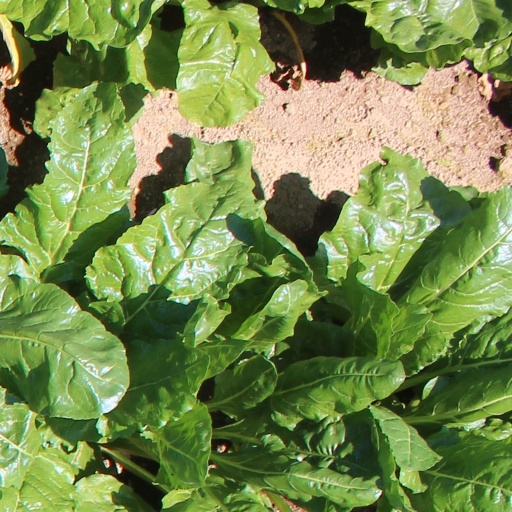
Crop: sugar beet